Emil Jakob Schindler

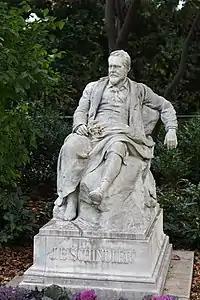
Schindler monument by Hellmer

Schindler adored his two daughters, and at an early age, arranged for piano lessons with , who taught them for several years. They had their debut in 1890, aged ten and nine. He also made certain they received a full education, which was not common practice at the time, and sent them to a private women's academy after becoming displeased with the public schools.